Southport shipwrecks

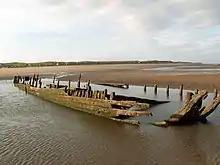
The remains of "Star of Hope" in 2006

The German barque "Star of Hope" was on a voyage from Wilmington, North Carolina to Liverpool, carrying a cargo of cotton. It was caught in a Force 10 gale in the Mersey approaches. The ship was reported to be in distress and it was later reported that her nine crew were safe on the Crosby lightship.